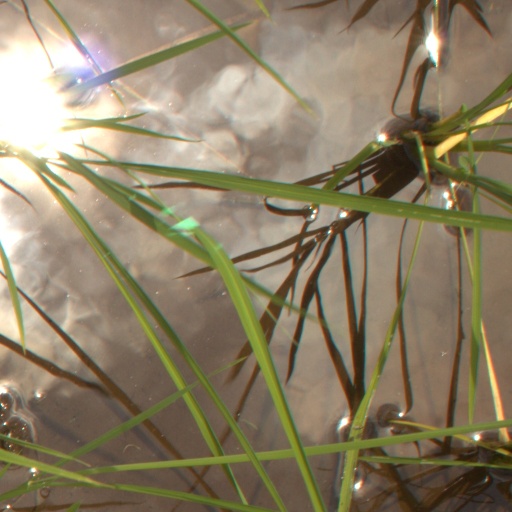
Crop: rice